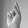
ASL letter: K